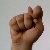
The image shows a hand gesture representing the letter 'T' in Indian Sign Language.